Chinmayananda Saraswati

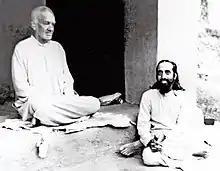
Swami Tapovan Maharaj and Swami Chinmayananda at Uttarkashi, 1956

Balan slowly recovered his health. K. Rama Rao gave Balan his first job, as a journalist at "The National Herald", a young newspaper that had been founded a few years back by Jawaharlal Nehru. He wrote a series of articles on the imperative of socialism in a society where the vast majority of people were poor. He covered subjects ranging from history and culture to social and political issues. Articles such as "In Praise of the Postman," and "The Mochi—Symbol of Craftsmanship," gained him a reputation as a controversial character. In 1947, he began a new series of articles for "The Commonweal".